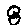
Label: 8